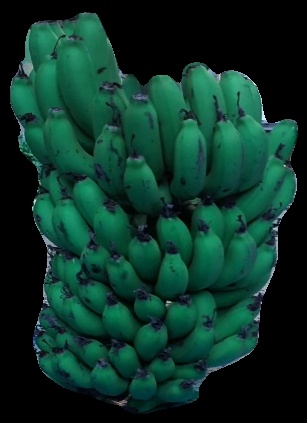
Variety: pachbale
Grade: grade2